List of military operations involving Gurkhas

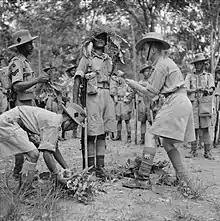
Men of the 2/9th Gurkha Rifles being instructed in the use of camouflage in the Malayan jungle, October 1941.

After the Anglo-Gorkha war, a conflict arose between the British and Punjab. Both wanted to avoid conflict. However, after the death of Ranjit Singh, the ruler of Punjab, the Sikh army fought wars against the British. In 1845 the Sikhs invaded the British territory at Satluj.